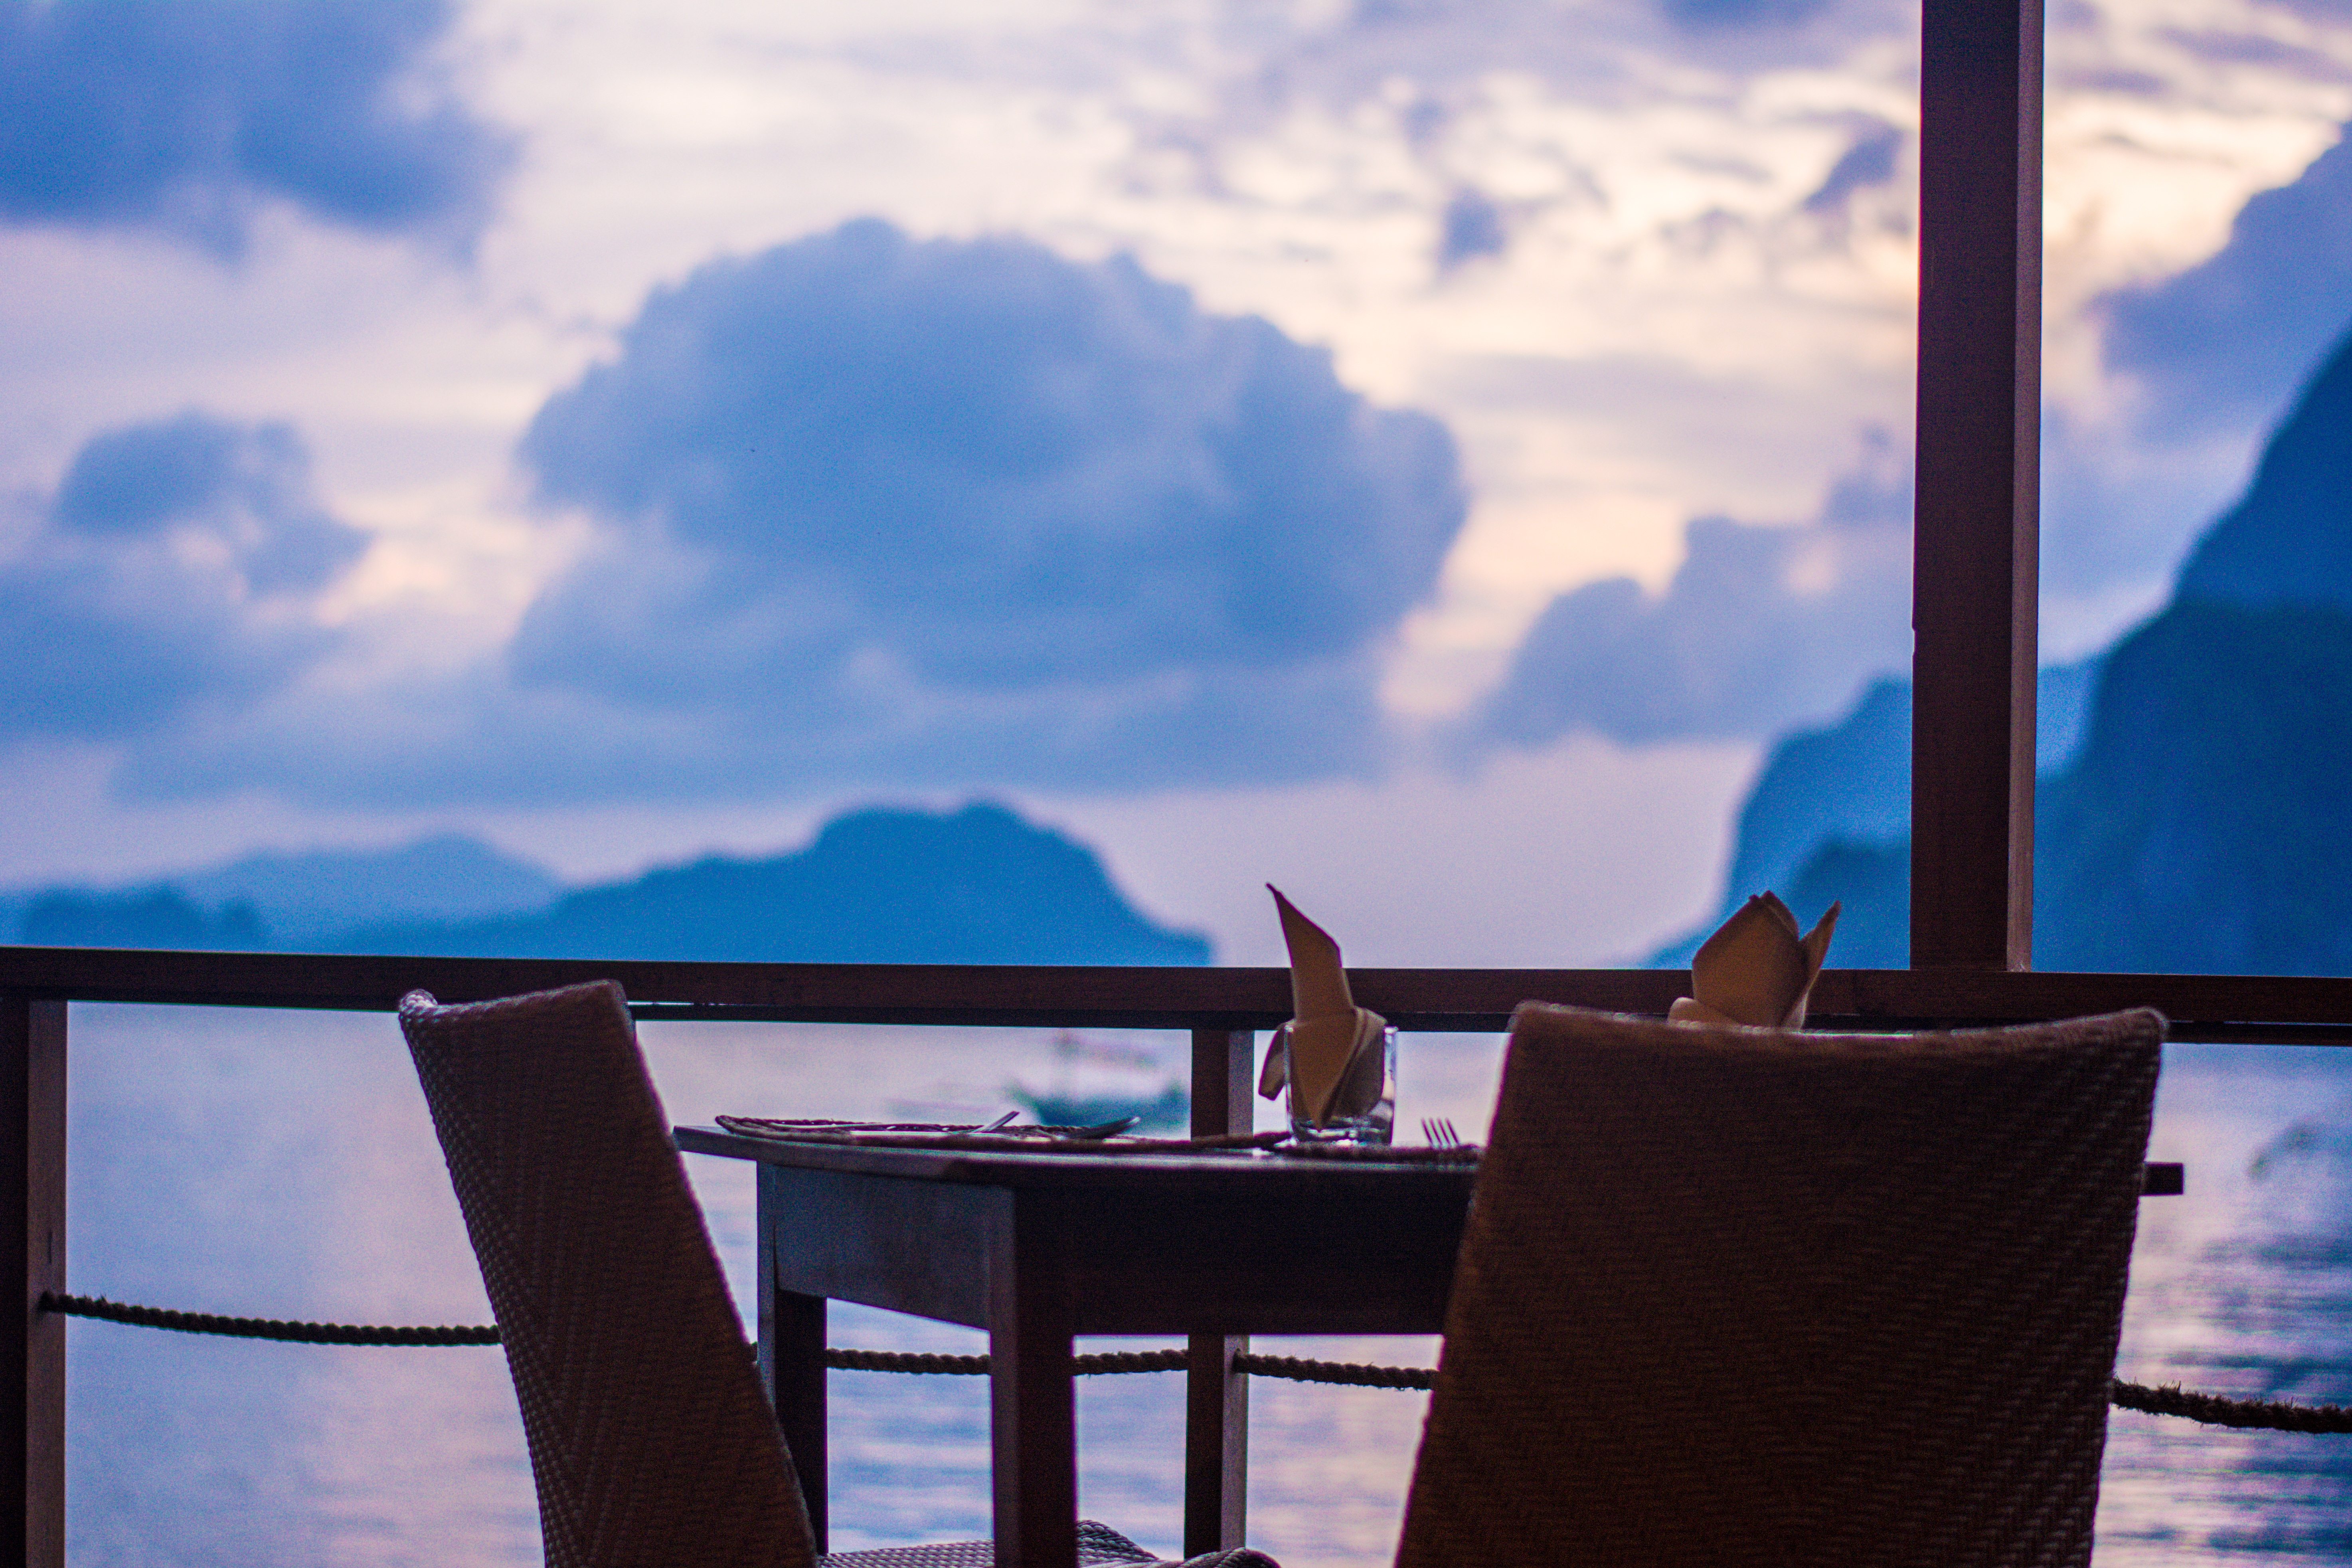
beach, sea, nature, ocean, horizon, cloud, sky, sunset, sunlight, morning, restaurant, vacation, dusk, evening, reflection, relax, paradise, holiday, calm, blue, rest